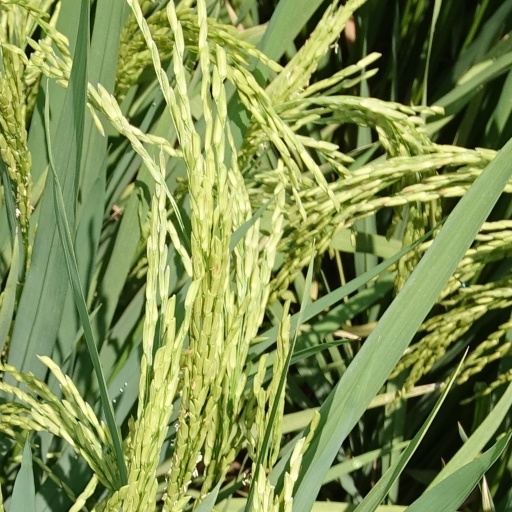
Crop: rice